South Florida Bulls

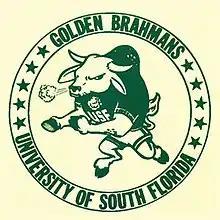
The original logo of the USF Golden Brahmans, used until 1981

The Golden Brahmans' men's swimming team nearly became the first team in USF history to win a national championship, finishing in second place in the 1971 NCAA Championship. The men's basketball team was founded in 1971 and was by far the most significant step in USF's young athletic history at the time. In spring 1972, USF's men's golf team were the runners up in the NCAA Championship. The Lady Brahmans women's basketball, women's golf, softball, women's swimming, and volleyball teams started the next academic year, and the university had also considered adding women's archery, badminton, and bowling to comply with the new Title IX law. The men's golf team then finished as national runners up again in 1973.